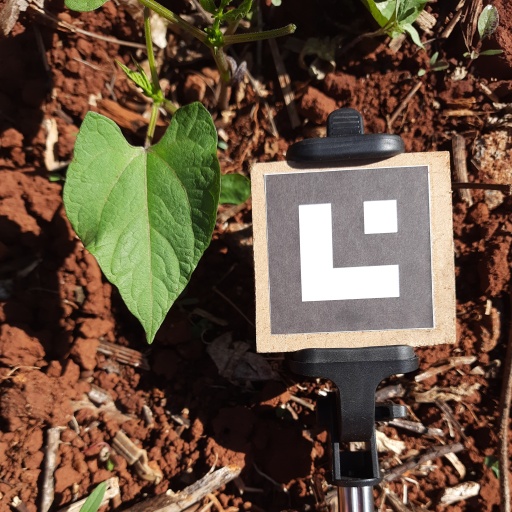
Observations: wavy surface, no eating holes, under sunlight